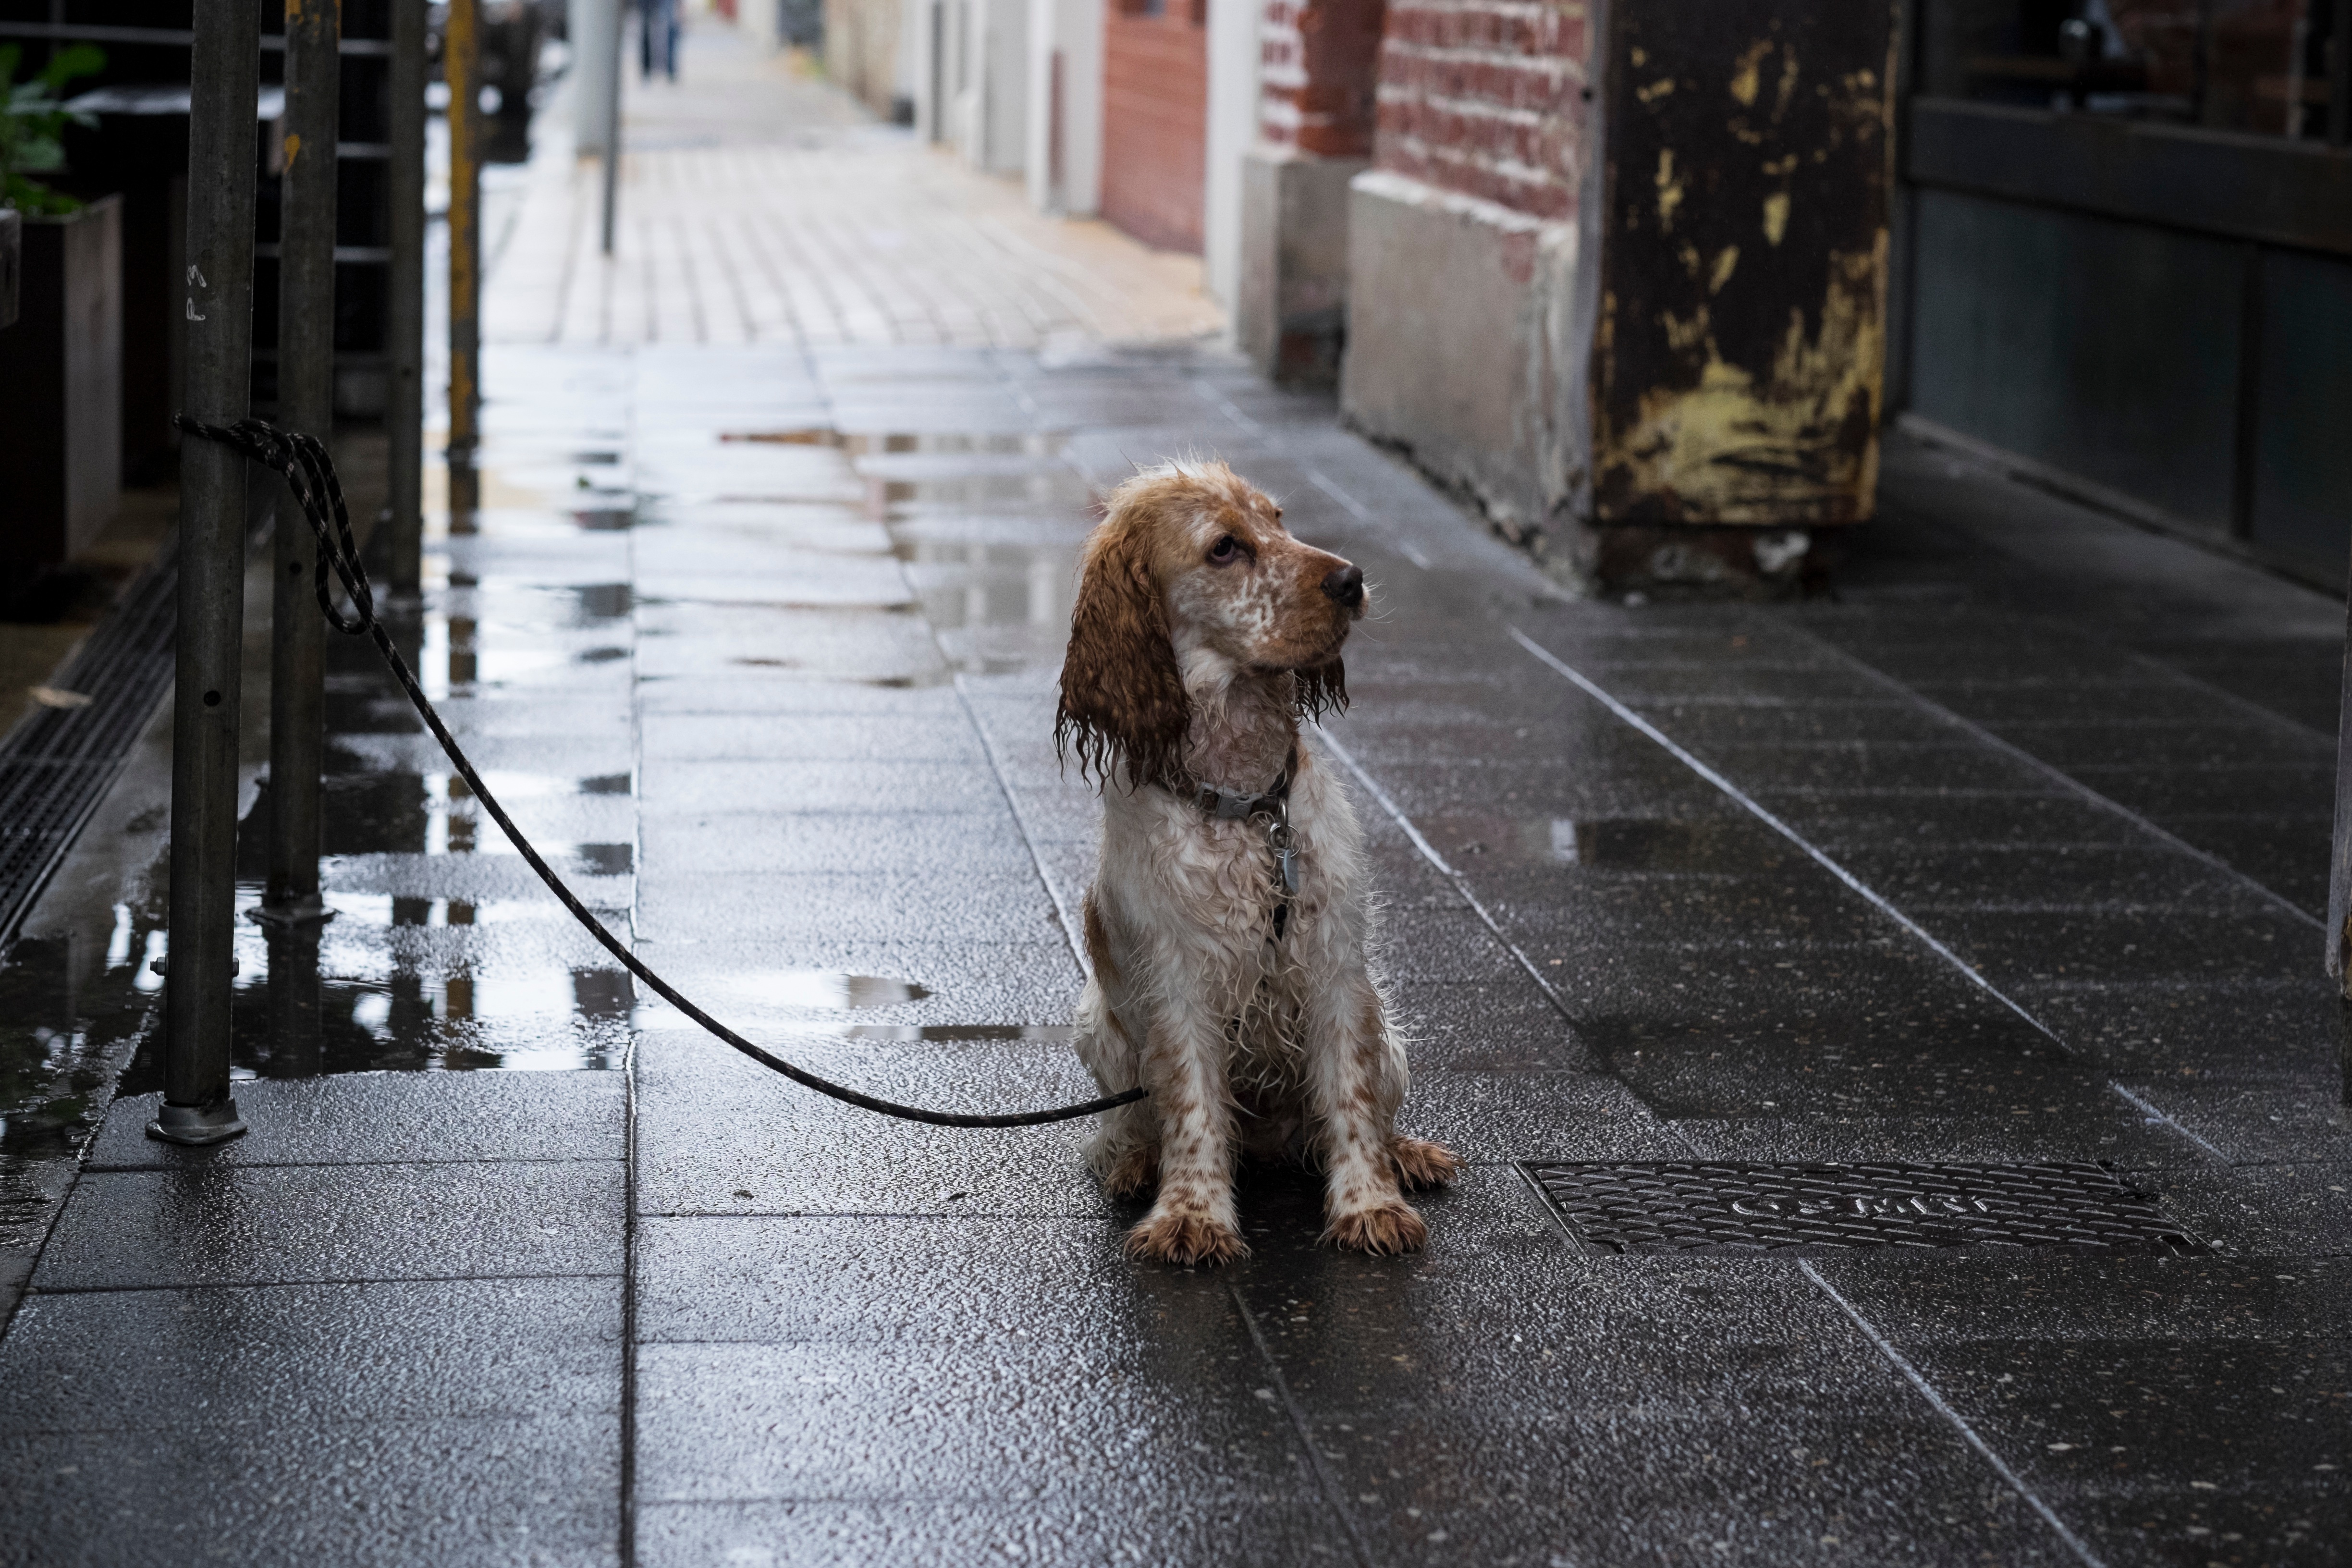
road, street, dog, mammal, animal shelter, street dog, dog like mammal